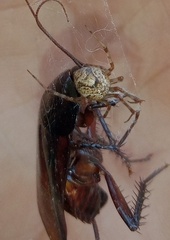
Species: Parasteatoda_tepidariorum